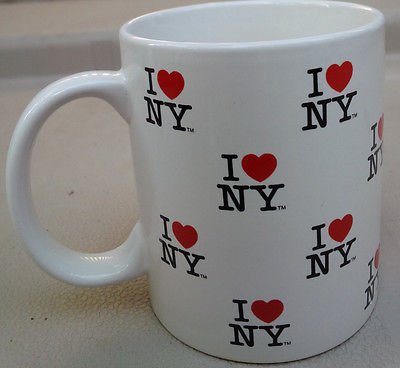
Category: mug